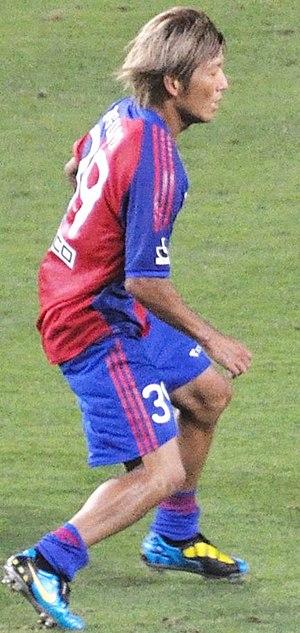
Masashi Oguro, né le 4 mai 1980 à Osaka, est un footballeur international japonais évoluant au poste d'attaquant.